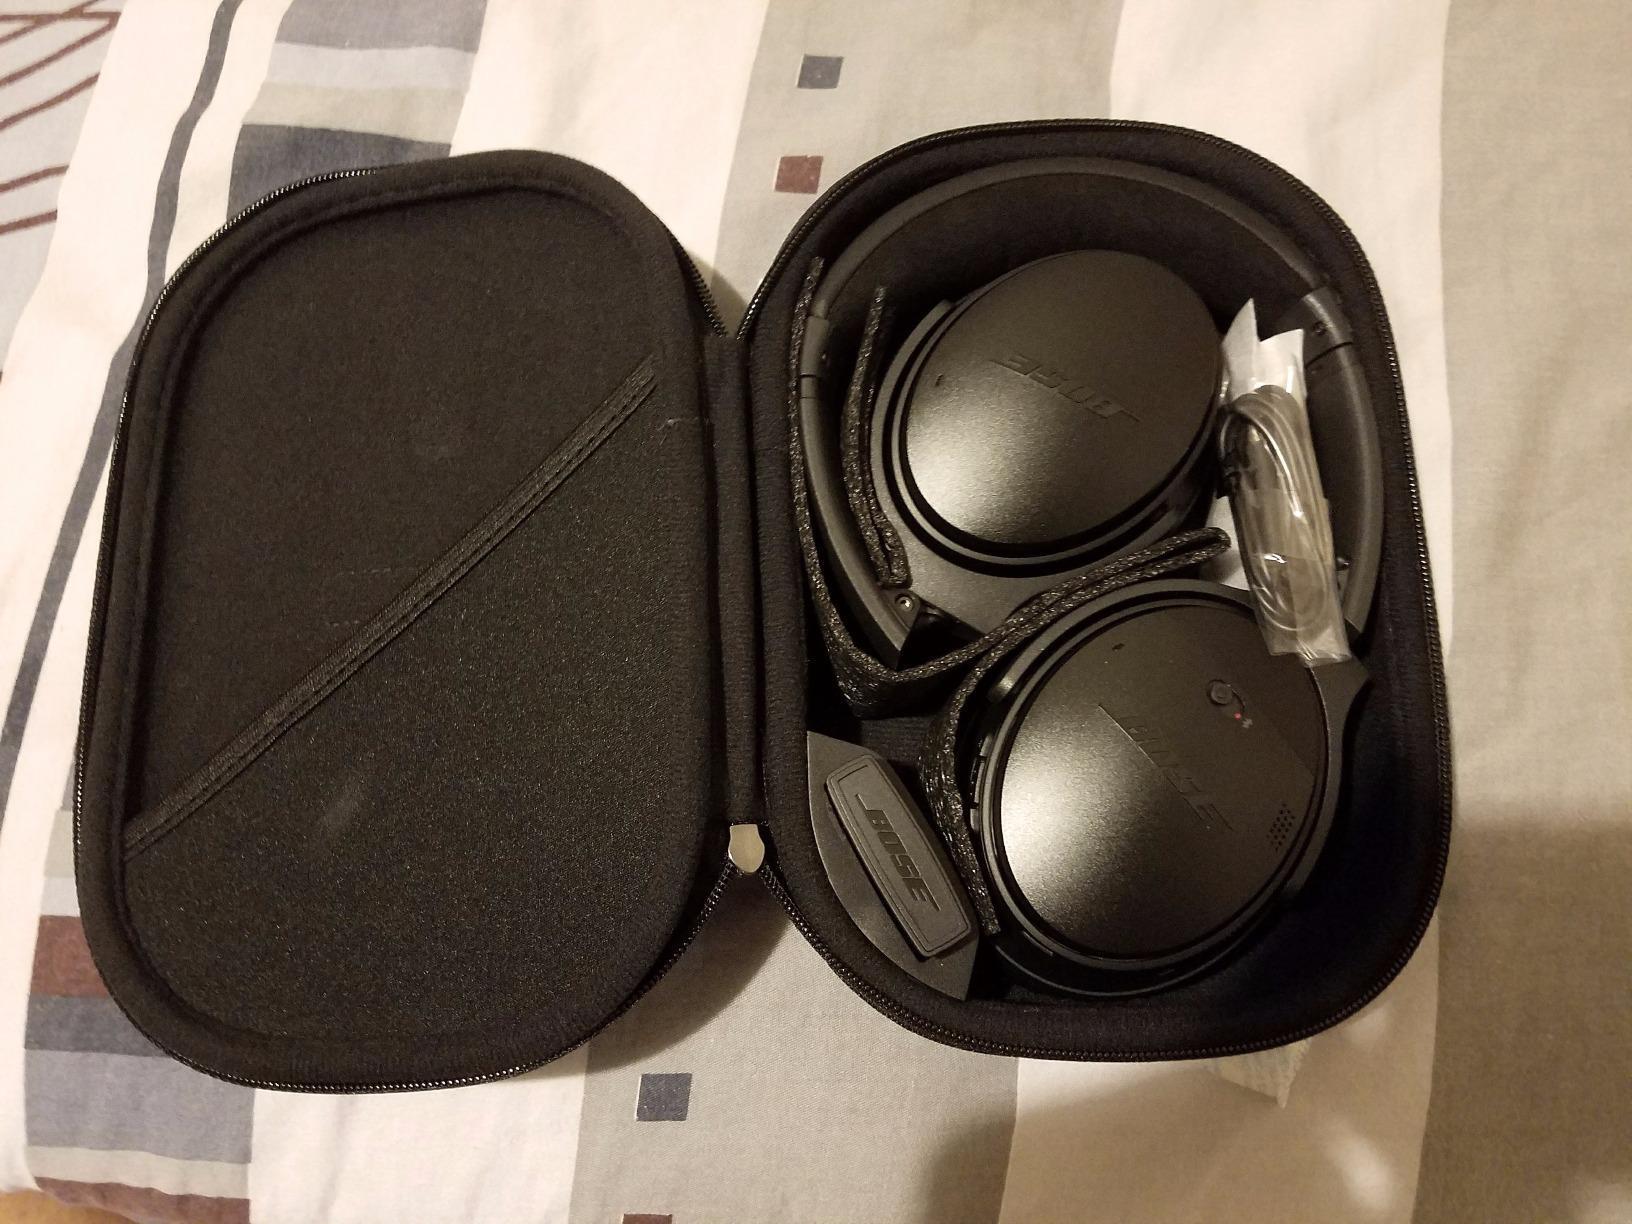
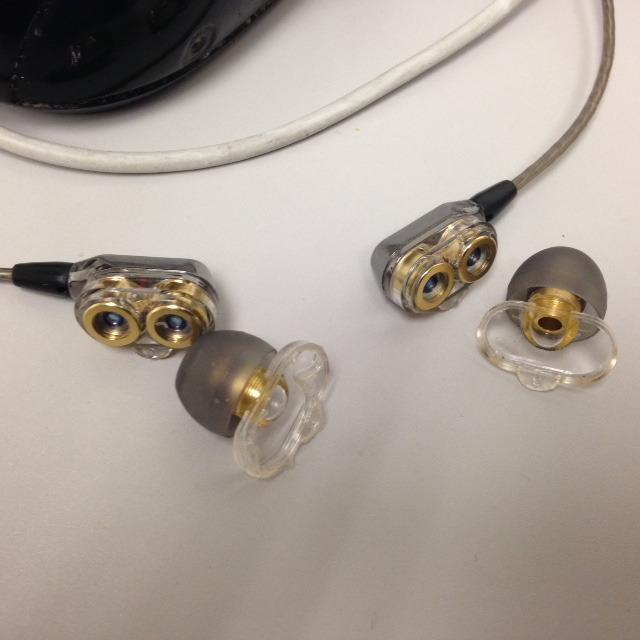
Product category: headphones
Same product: no